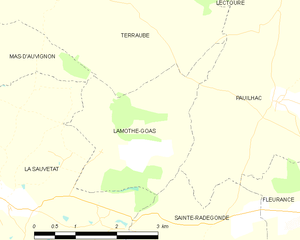
Lamothe-Goas est une commune française située dans le département du Gers en région Occitanie.